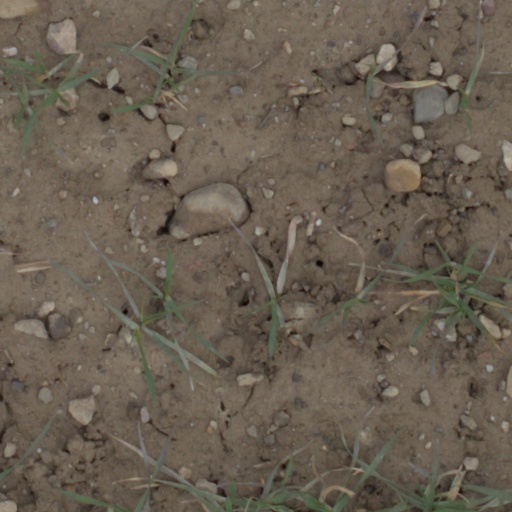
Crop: wheat